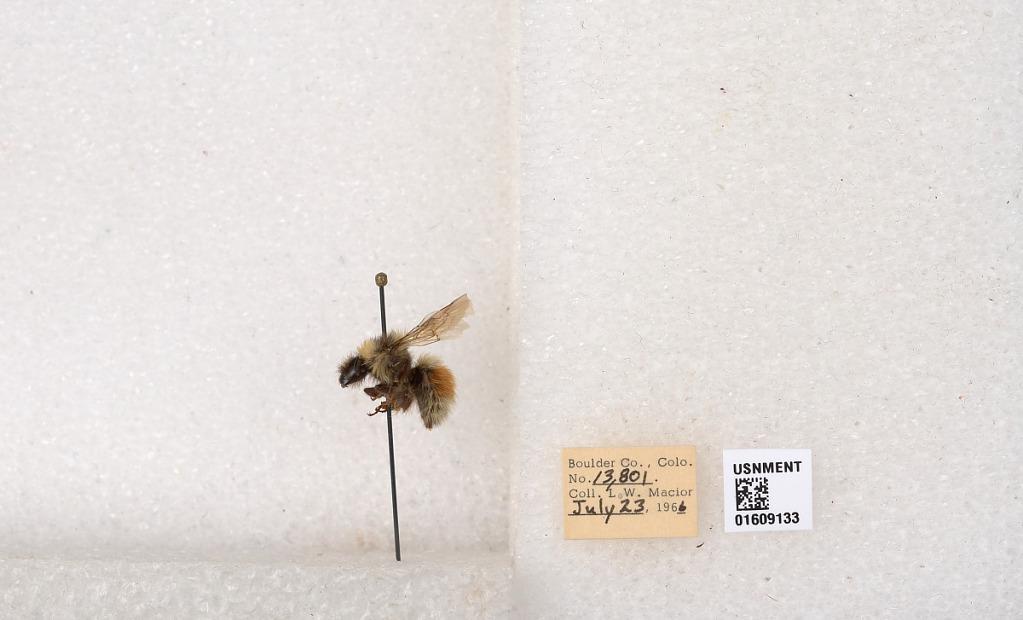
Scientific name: Bombus (Pyrobombus) sylvicola Kirby
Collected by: L. Macior
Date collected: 1966-7-23
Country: United States
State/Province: Colorado
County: Boulder
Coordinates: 40.0263, -105.3